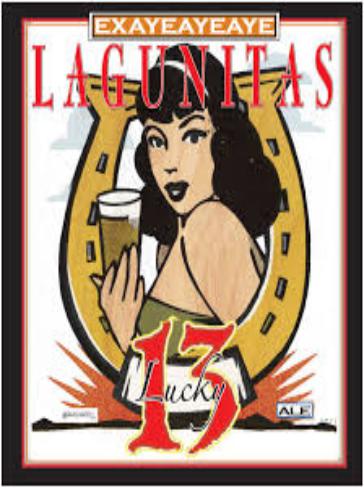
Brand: Lagunitas
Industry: Food